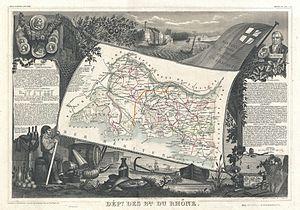
Carte de 1857
Cet article présente l'histoire, les caractéristiques et les événements significatifs ayant marqué le réseau routier du département des Bouches-du-Rhône en France.